Baudilio Tomé Muguruza

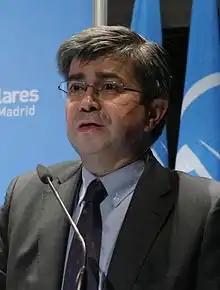
Baudilio Tomé in 2011

Baudilio Tomé Muguruza (born 12 May 1962 in Leon, Spain) is a Spanish politician who belongs to the People's Party (PP).